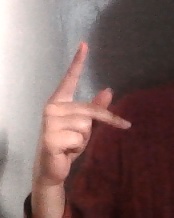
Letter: dha